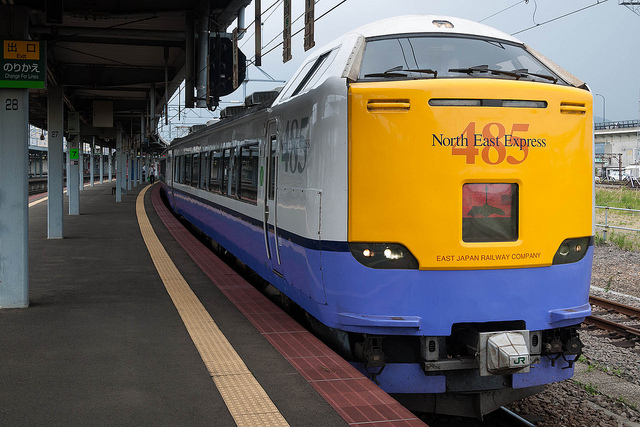
user: Given an image and a question. Answer the question in a short answer. Question: Where is this train currently parked at? Short Answer:
assistant: station